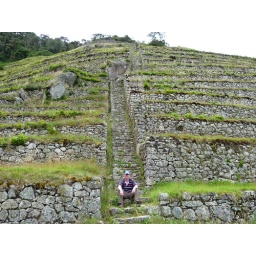
The only problem with building your house in the Andes....all the damn steps!